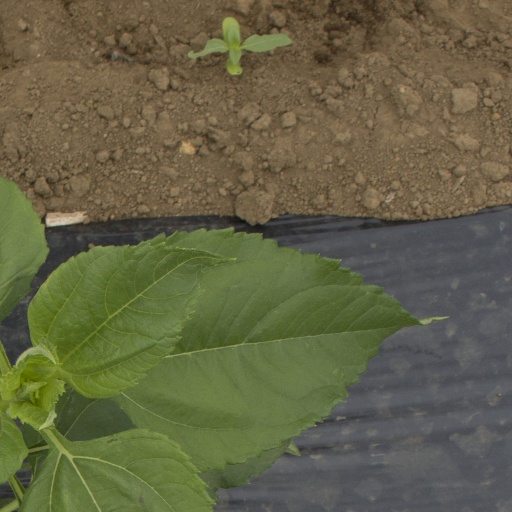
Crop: Jerusalem artichoke